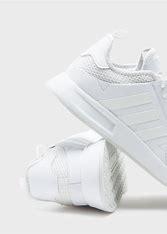
Brand: Adidas
Model: _plr